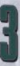
Number: 3